Sveio

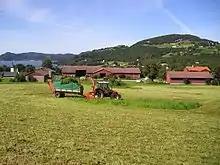
View of the Vikebygd area

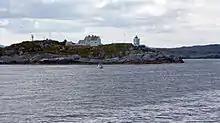
View of the Ryvarden Lighthouse

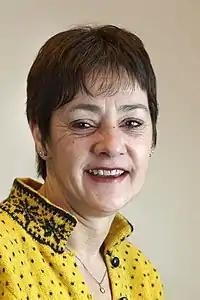
May Britt Vihovde, 2009

The municipality of Sveio was established in 1865 when the part of Finnås municipality located south of the Bømlafjorden (population: 2,227) and the Vikebygd part of the municipality of Fjelberg (population: 1,062) were joined as the new municipality of "Sveen" (later the spelling was changed to "Sveio"). On 1 January 1902, the Vikebygd area (population: 1,092) was separated from Sveio to form its own municipality.